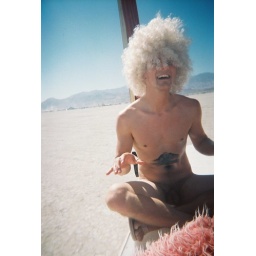
cute boy in wig naked